Question: Please indicate a possible affordance area of the bench that can be used for sitting on
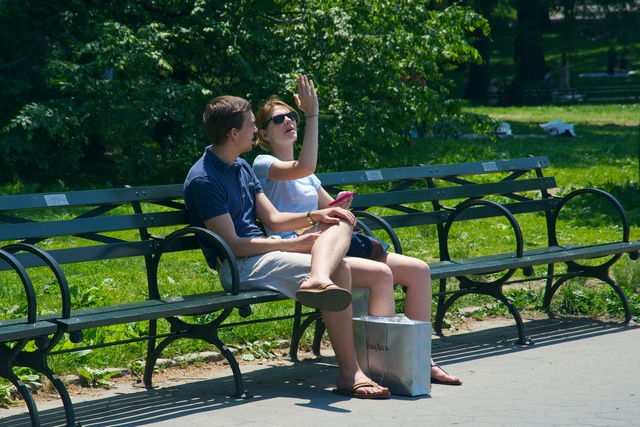
Answer: [0.4389, 239.5, 640, 340.883]